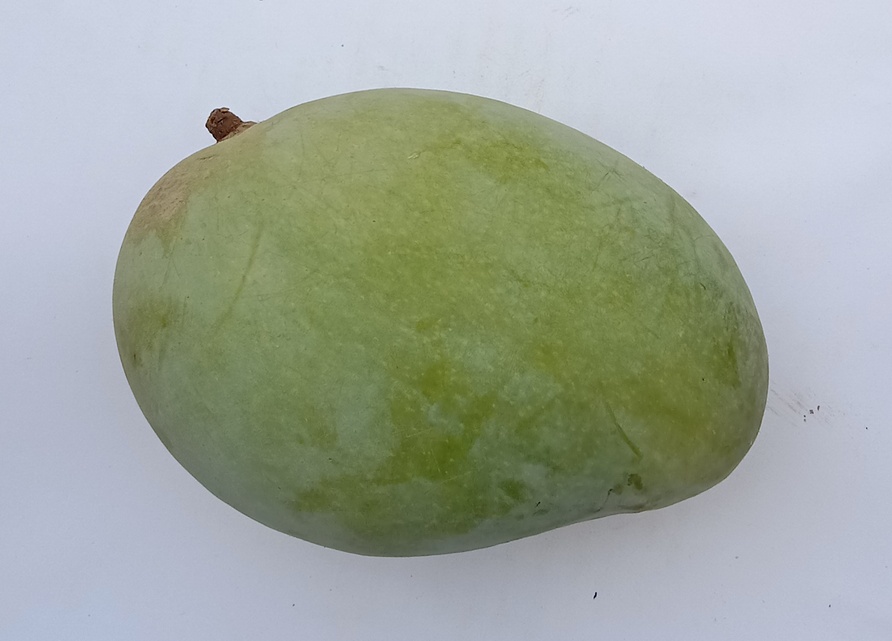
Mango variety: Fajri